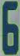
Number: 6